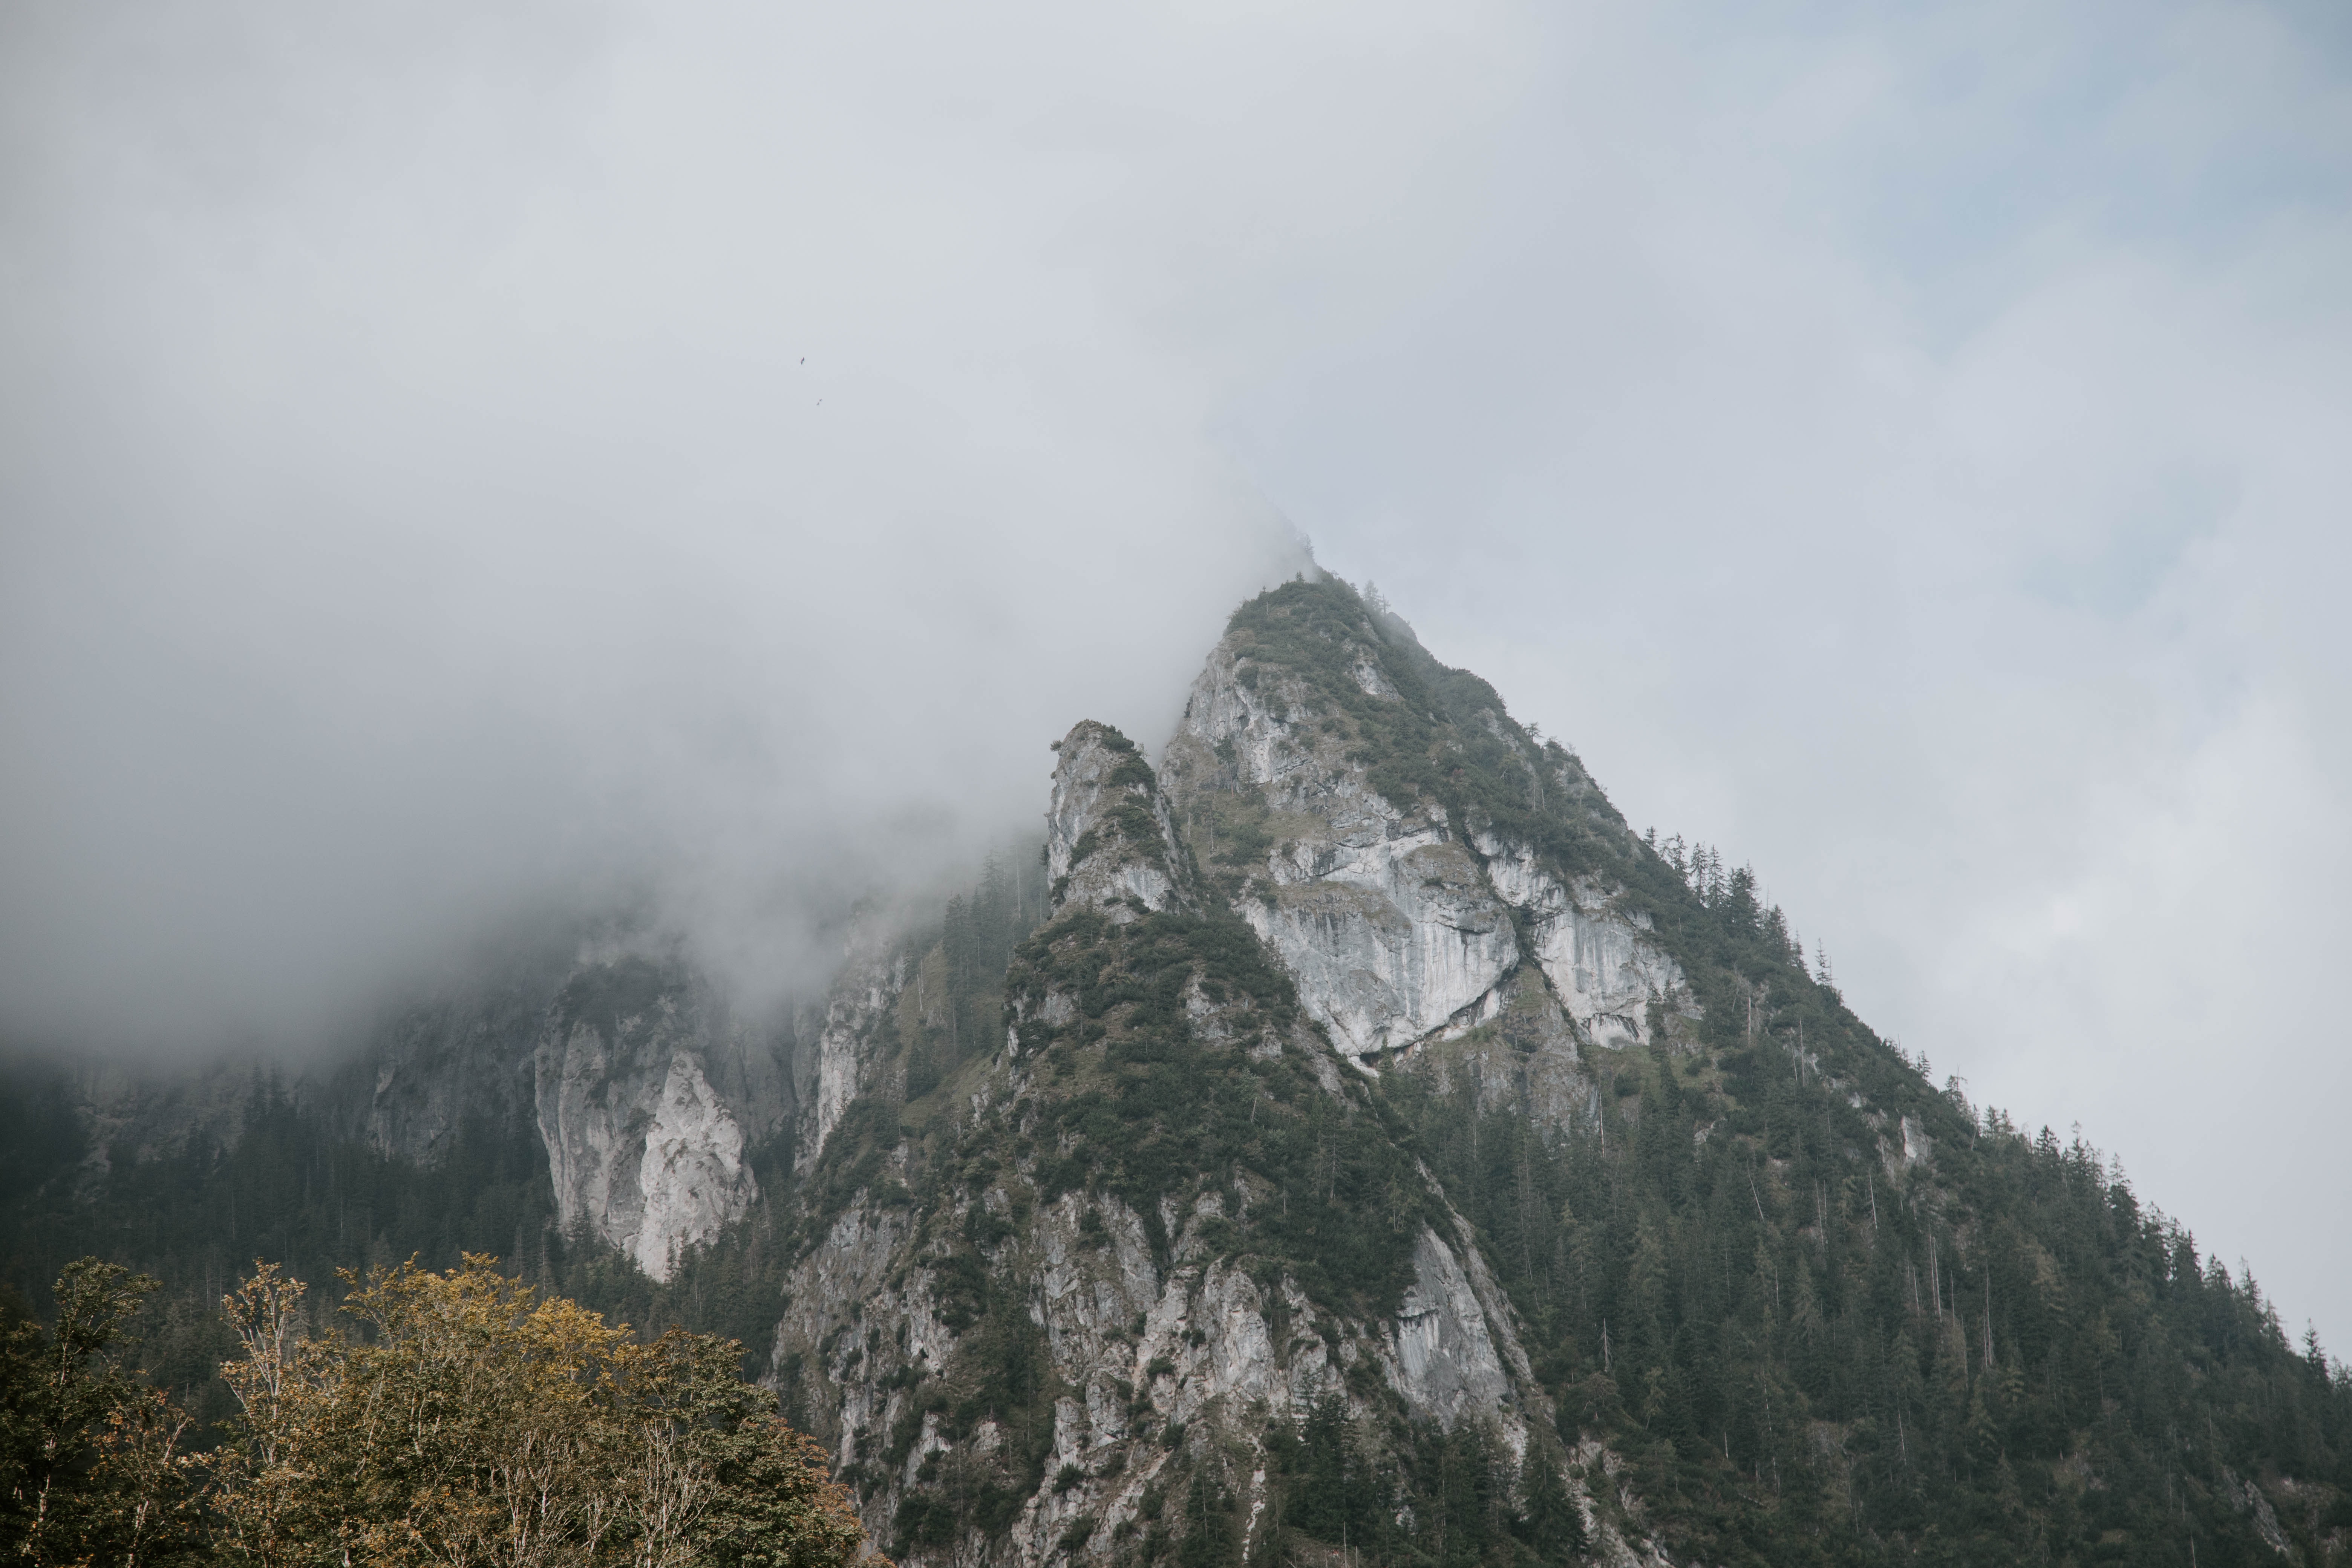
mountainous landforms, mountain, mountain range, cloud, ridge, sky, wilderness, tree, hill station, mount scenery, highland, geological phenomenon, terrain, national park, mist, alps, meteorological phenomenon, escarpment, massif, rock, hill, summit, valley, landscape, forest, fell, fog